Sy Sutcliffe

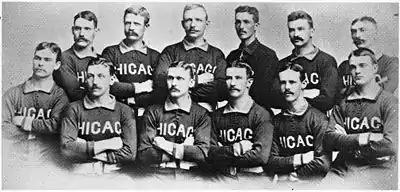
Sutcliffe (top row, third from right) with the 1885 Chicago White Stockings

Sutcliffe began his professional baseball career as a catcher for Cap Anson's Chicago White Stockings, making his major league debut on October 2, 1884, at age 22. When he debuted in the major leagues, Sutcliffe received attention principally for his unusual height of six feet, two inches. "The Sporting Life" in April 1885 observed:"Two Chicago boys tell many amusing stories about their good-natured and popular giant catcher Sutcliffe. His pedal extremities are of liberal dimensions, and in Nashville a wagon ran on to one of his feet and then stopped. Sutcliffe never knew it until he turned to walk away and found his foot caught fast. In Chattanooga, as he was standing on the curbstone, a granger, slightly under the influence of liquor, drove up and hitched his horse to him, thinking he was a telegraph pole."